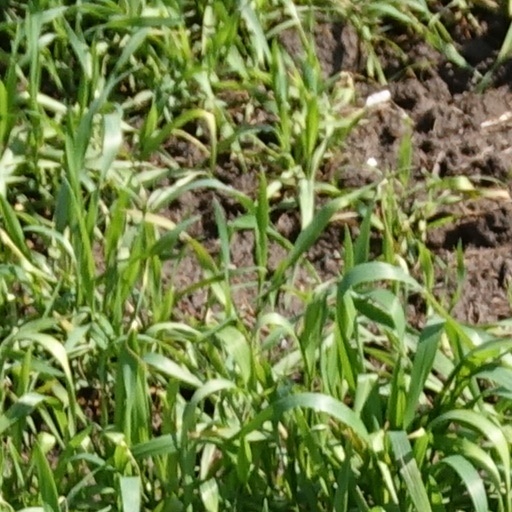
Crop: wheat